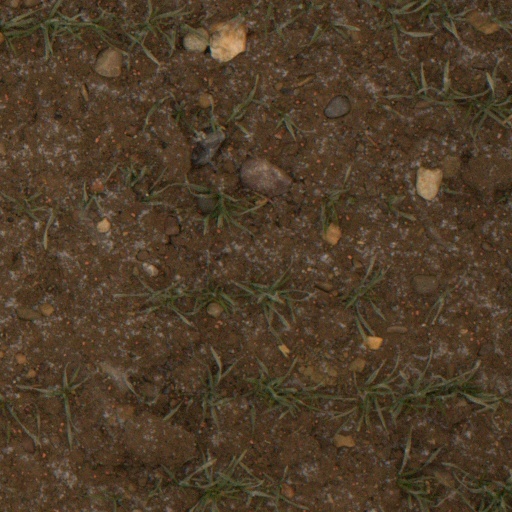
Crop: wheat